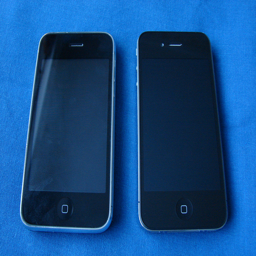
Two cell phones are sitting next to each other on a surface.
Two iPhones are sitting side by side on a table.
Two android phones are placed next to each other.
two Iphones sit next to each other on a blue table
Two phones, almost identical, placed next to each other on a blue background.